Bolton Artillery

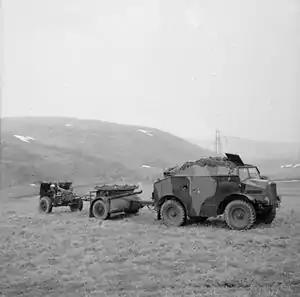
25-pounder gun on exercise in Scotland, 1941.

In May 1944 the division made an assault crossing of the Rapido in Operation Diadem) with a massive artillery programme. The Germans retired to the Hitler Line, but once the guns were brought up they totally suppressed the German artillery. While the armoured divisions advanced up the roads, the lightly equipped 8th Indian Division took to the narrow tracks through the hills, driving German rearguards from the hilltop towns.